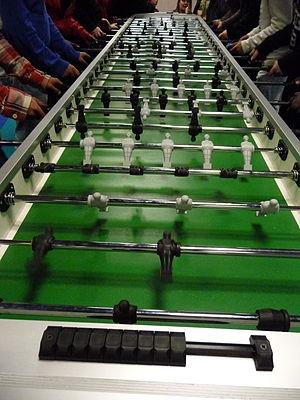
Joueurs de Baby foot géant au Festival de jeux à Cannes (France) le 2 mars 2013.
Le baby-foot ou babyfoot, kicker ou encore foot-foot, est un jeu simulant une partie de football sur une table et opposant généralement deux équipes de deux joueurs ou un joueur à un autre. La table, nommée elle aussi baby-foot, est constituée d'un plateau représentant le terrain, au-dessus et en travers duquel se déplacent huit barres qui supportent les onze figurines de chaque équipe appelées joueurs. Chaque côté peut ainsi actionner quatre barres :